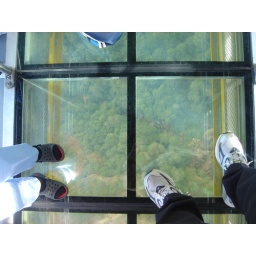
Standing on the clear glass floor in the skyway